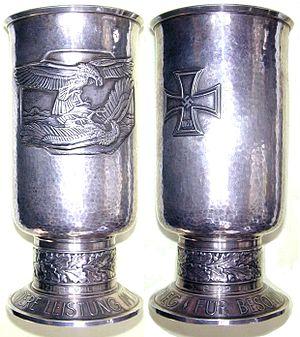
La Ehrenpokal der Luftwaffe, ou coupe d'honneur de la Luftwaffe est une récompense de l’armée allemande pendant la Seconde Guerre mondiale.